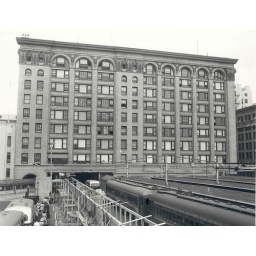
Elevated depot- bus bridge over Los Angeles Street u-c 1947